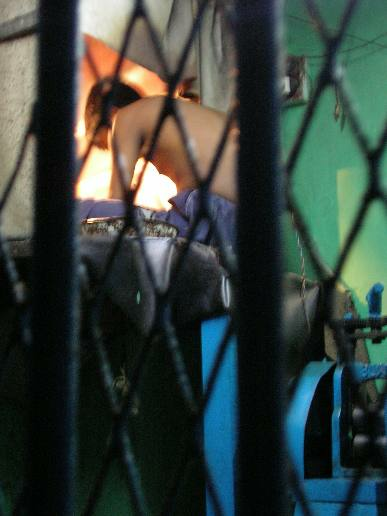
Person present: Yes